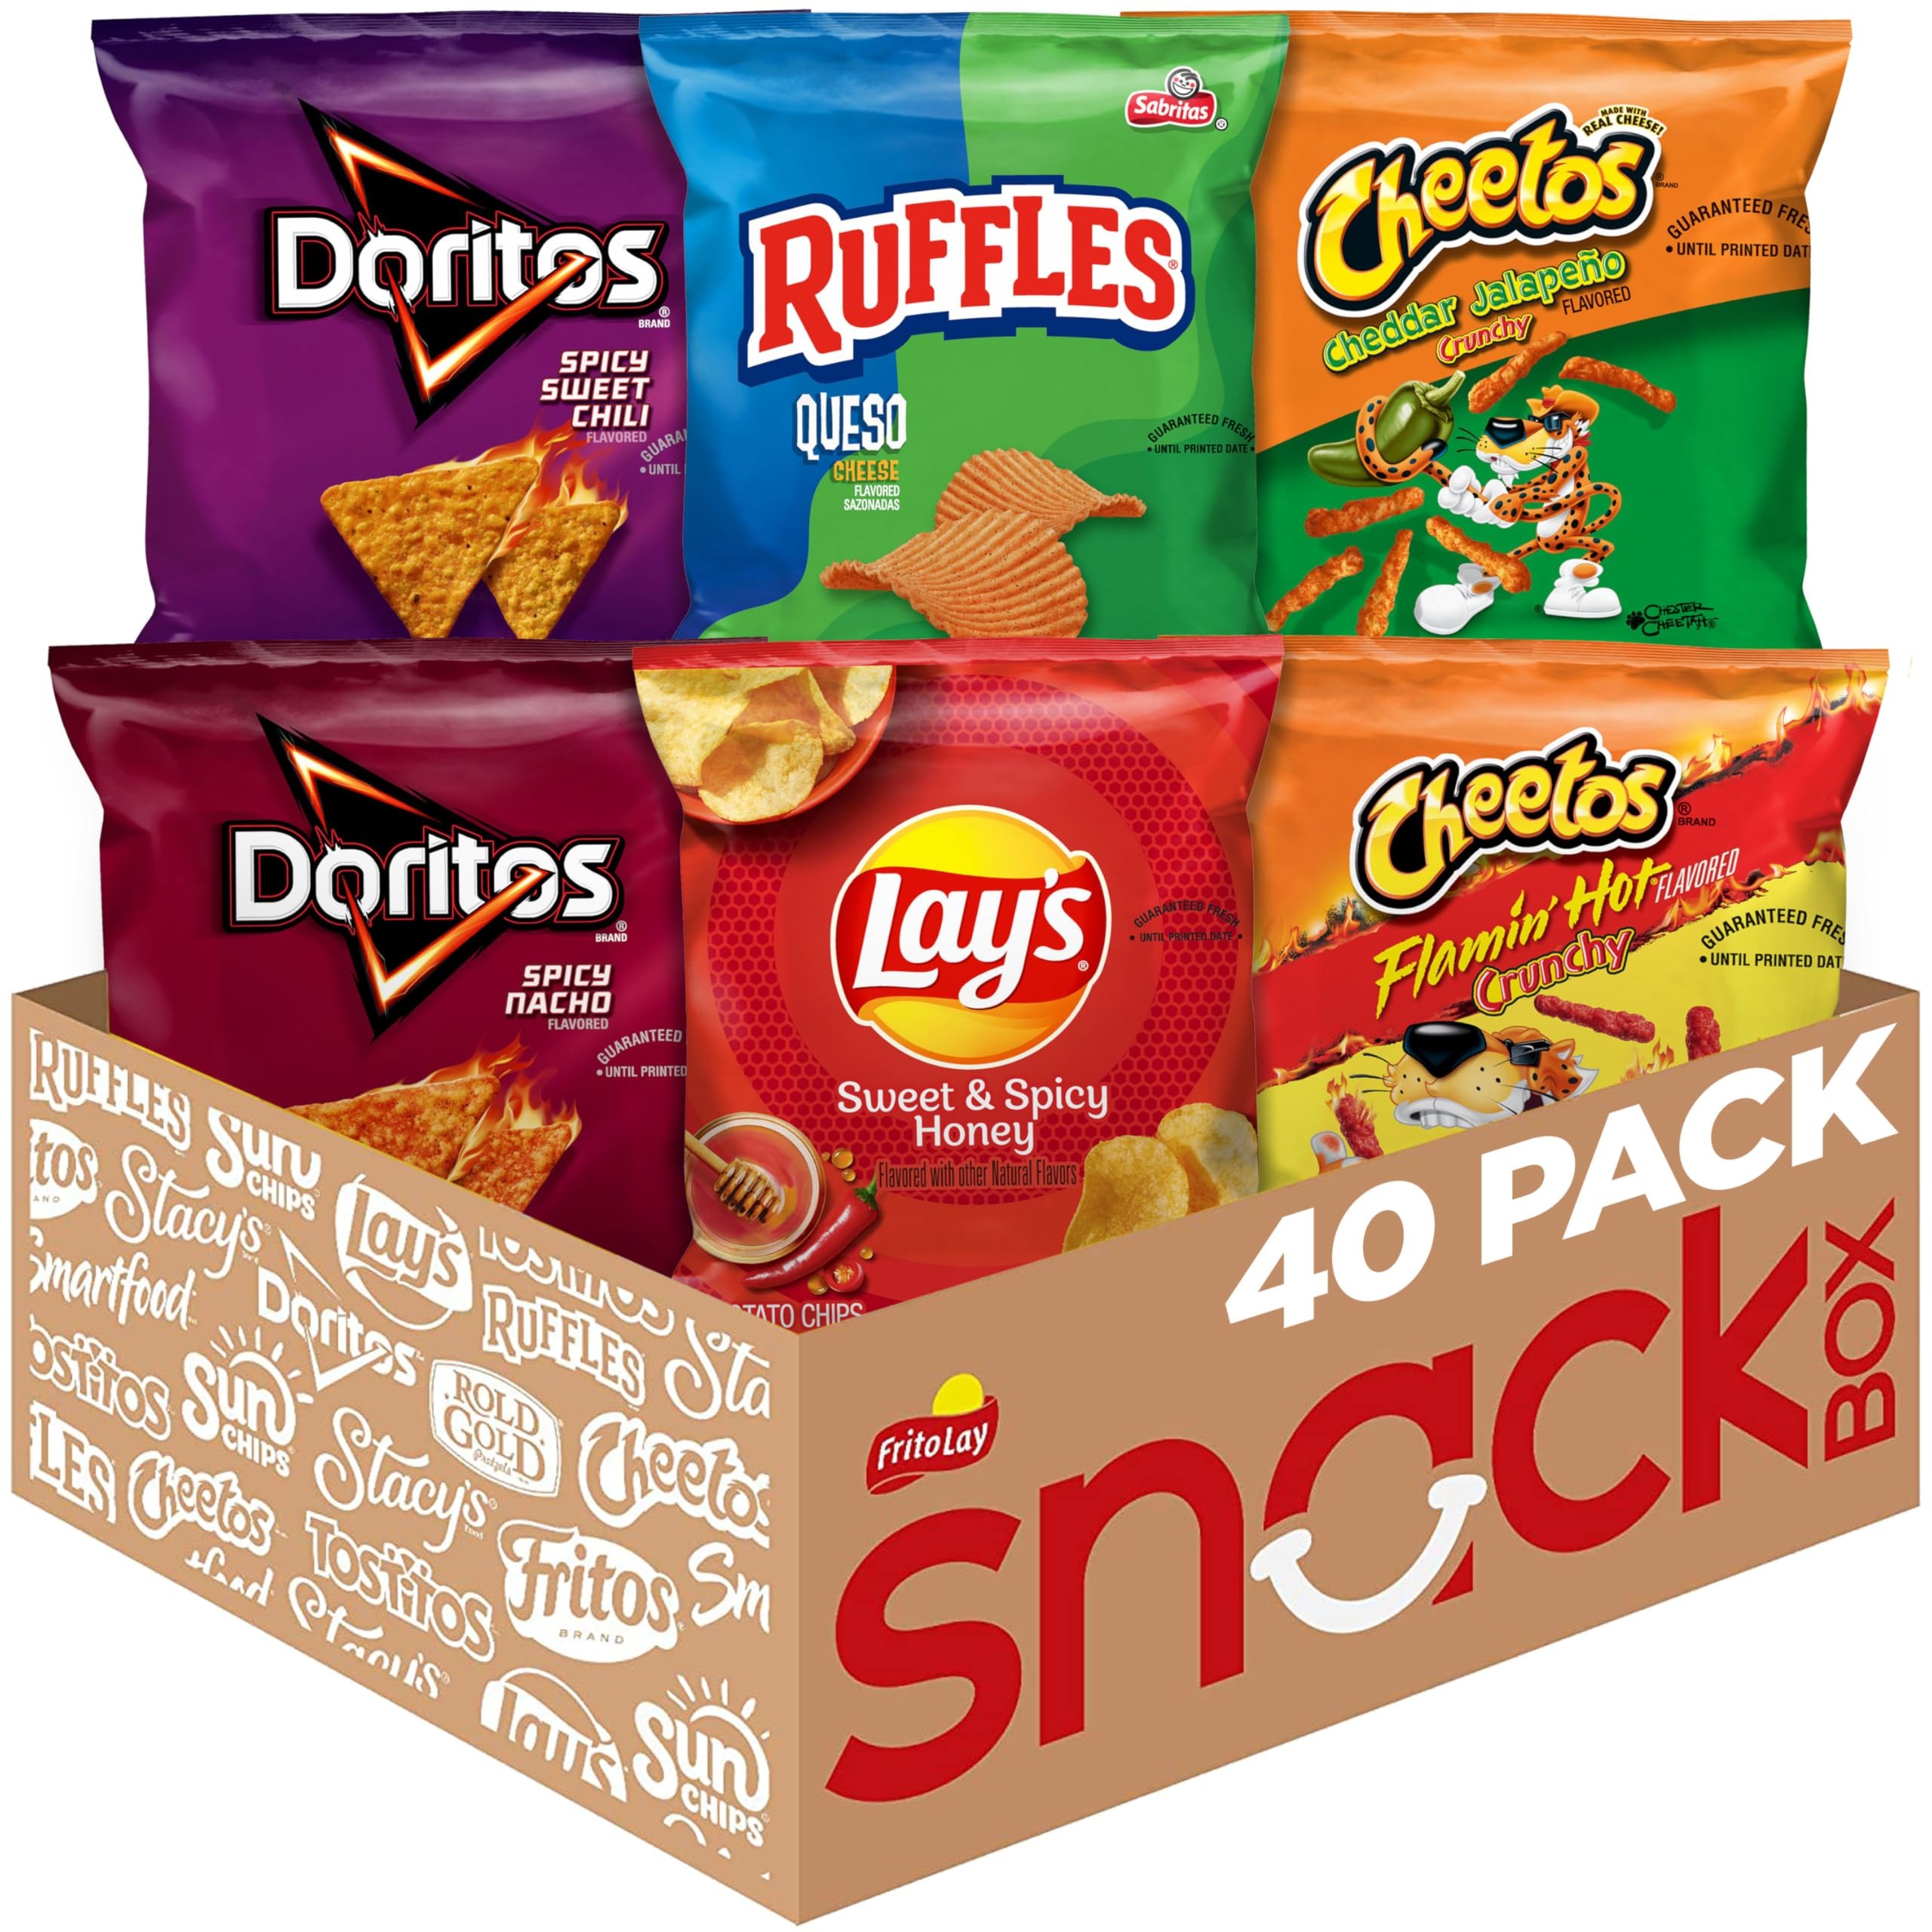
Item Name: Frito Lay Cheesy Spicy Sweet Variety Pack, 1oz Single Serve Bags, (Pack of 40) (Assortment May Vary)
Bullet Point 1: Includes 40 individually wrapped snacks: (8) Cheetos Crunchy Flamin’ Hot, (8) Cheetos Crunchy Jalapeño Cheddar, (6) Lay's Sweet & Spicy Honey, (6) Doritos Spicy Nacho, (6) Doritos Spicy Sweet Chili, (6) Ruffles Queso​
Bullet Point 2: Bring cheesy, spicy and sweet flavor to snack time with a variety of our most loved Cheetos, Doritos and Ruffles flavors​
Bullet Point 3: Makes for a quick and convenient snack box for work snacks, road trips, school snacks, or lunch snacks with a fresh meal​
Bullet Point 4: Individual portions are perfect for snacking on-the-go​
Bullet Point 5: Easy to store, easy to carry and even easier to pack, when adventure knocks, grab a pack and hit the road.​
Bullet Point 6: For a limited time, assortment may vary. Please see images for more details.
Value: 40.0
Unit: Ounce

Price: 29.93